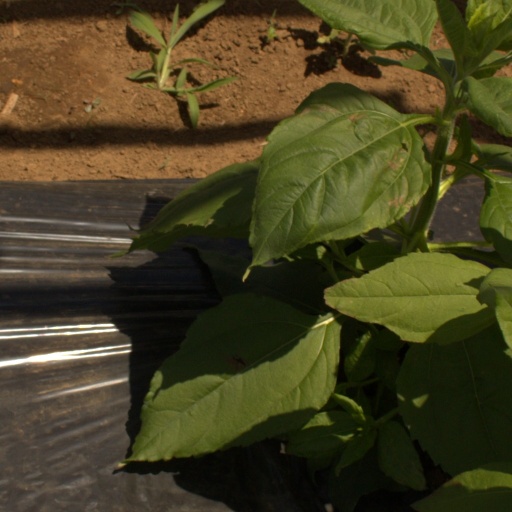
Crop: Jerusalem artichoke